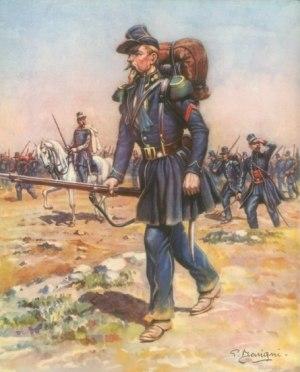
Chasseur à pied en tenue d'Algérie (1845), par Pierre Benigni
La casquette d'Afrique était un type de coiffure légère militaire qui est généralement utilisée par les armées métropolitaines et coloniales françaises du début des années 1830 aux années 1860.
Un chasseur à pied est un fantassin de l'infanterie légère.